Hawk-Eye

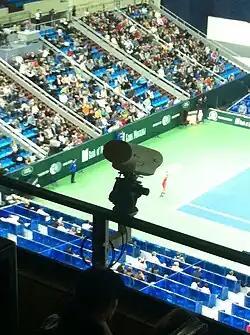
Hawk-Eye camera system at the Kremlin Cup tennis tournament on 20 October 2012, Moscow

Hawk-Eye is a computer vision system used to visually track the trajectory of a ball and display a profile of its statistically most likely path as a moving image. It is used in more than 20 major sports, including cricket, tennis, Gaelic football, badminton, hurling, rugby union, association football, and volleyball.